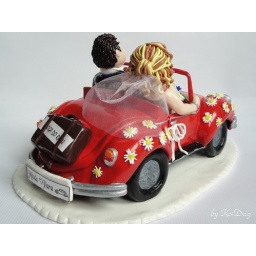
FIMO cake topper - Newlyweds in a car